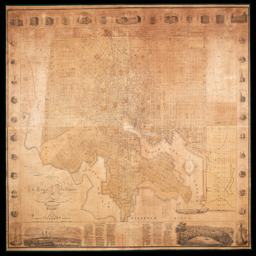
featured image of this map